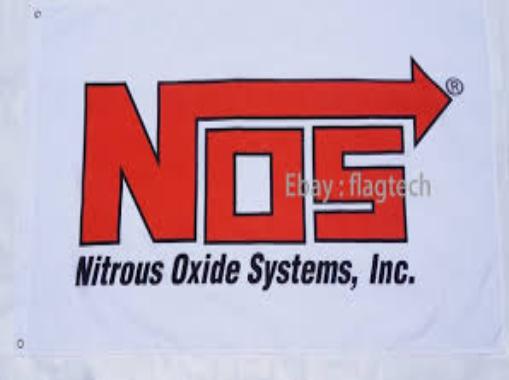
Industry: Others